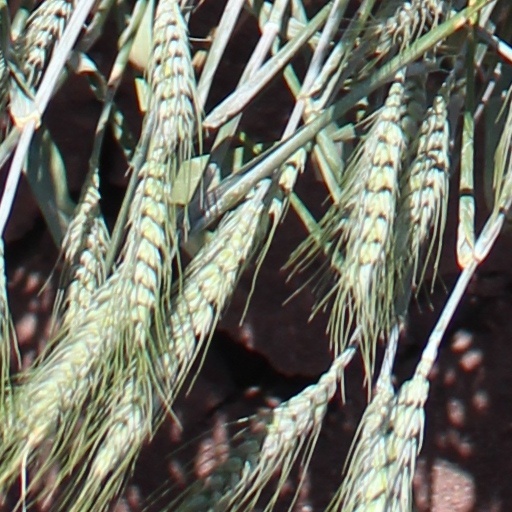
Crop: wheat